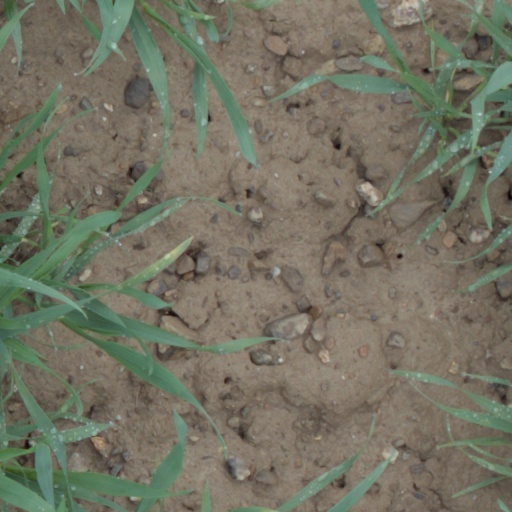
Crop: wheat